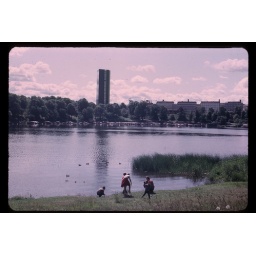
feeding ducks on lake maleran pylon in distance